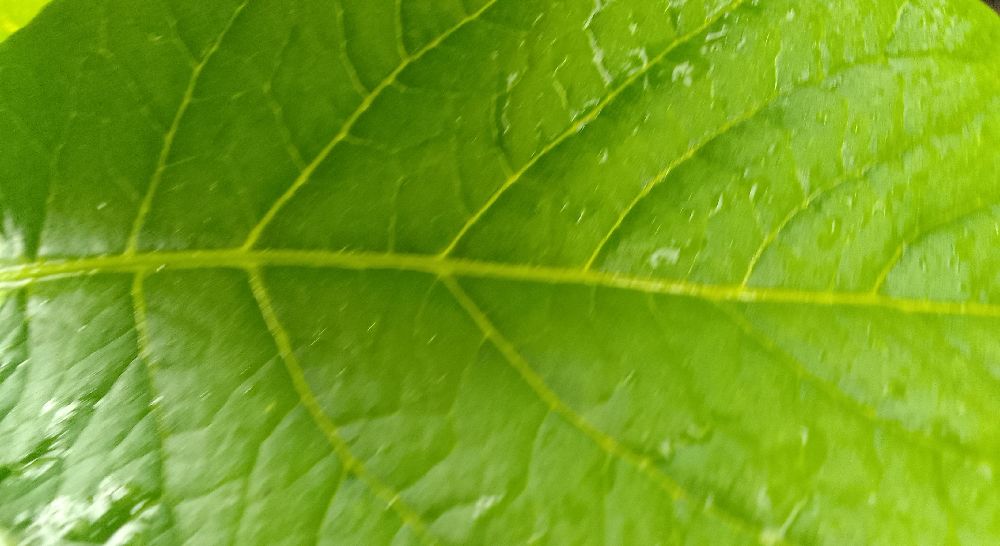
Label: Healthy